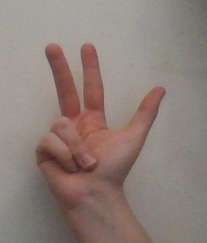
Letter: al